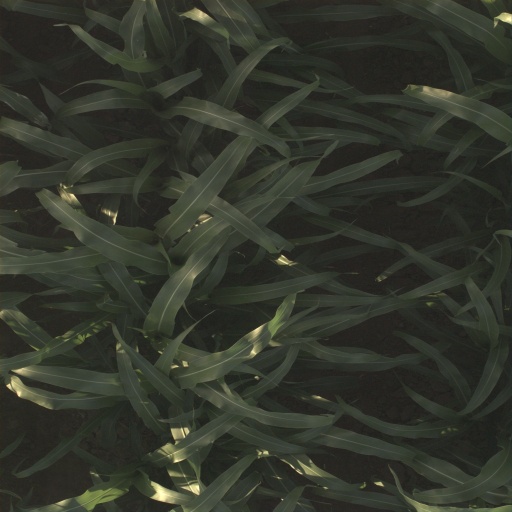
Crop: sorghum